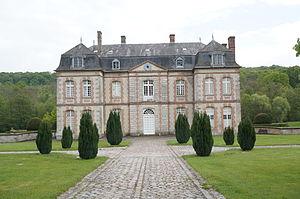
vue du château de Bergères .
Cet article recense les monuments historiques de la Marne, en France.
Bergères-sous-Montmirail est une commune française, située dans le département de la Marne en région Grand Est.